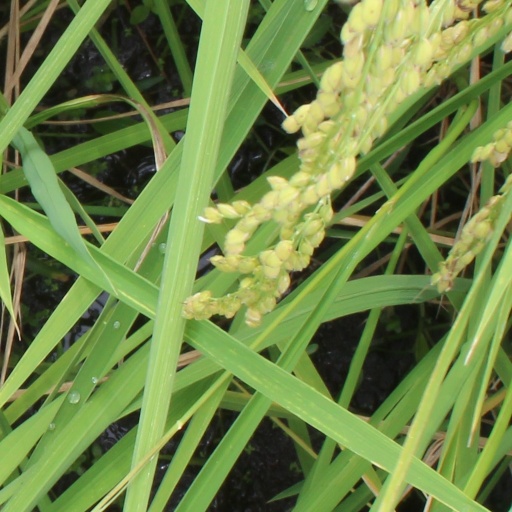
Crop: rice